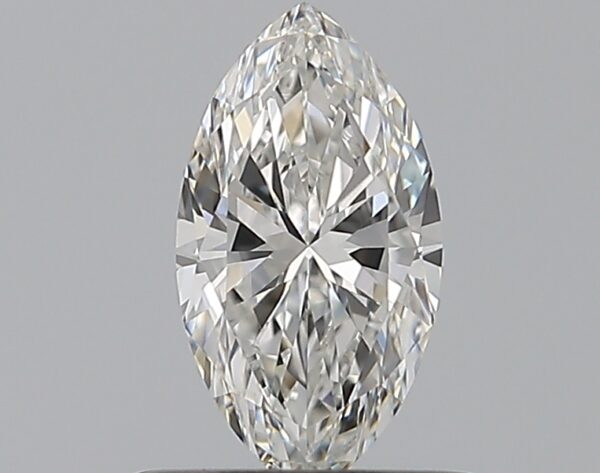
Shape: marquise
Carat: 0.5
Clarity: VVS1
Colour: E
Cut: VG
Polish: VG
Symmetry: VG
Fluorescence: N
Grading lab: GIA
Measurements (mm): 7.68 x 4.12 x 2.69